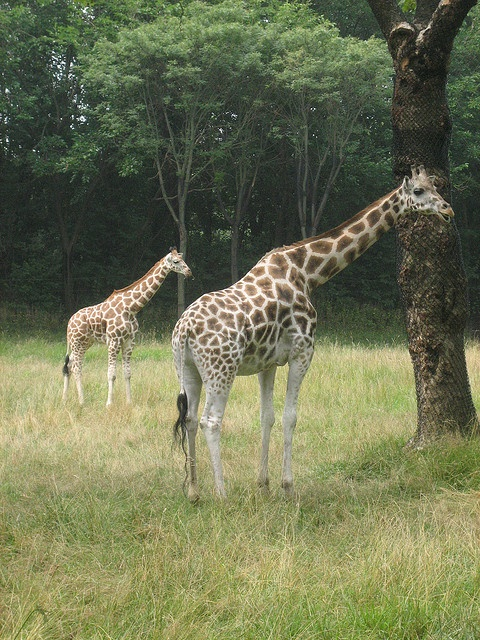
A mama and baby giraffe are standing near one another in a field.
The giraffe stands near a tree as another stands farther back.
Giraffes standing in a wooded area during the day
A couple of giraffe standing next to a forest.
Two giraffes are in a field looking off in the distance.